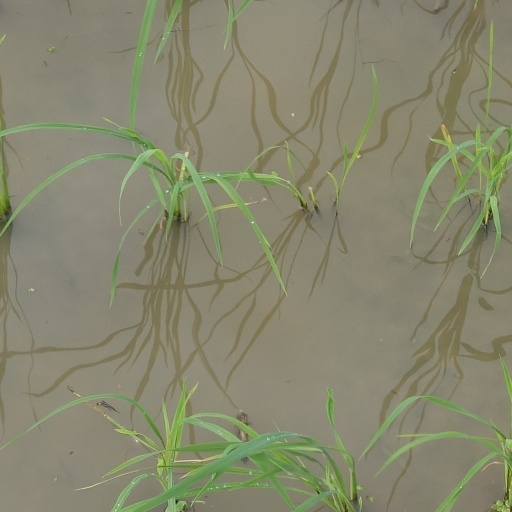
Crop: rice